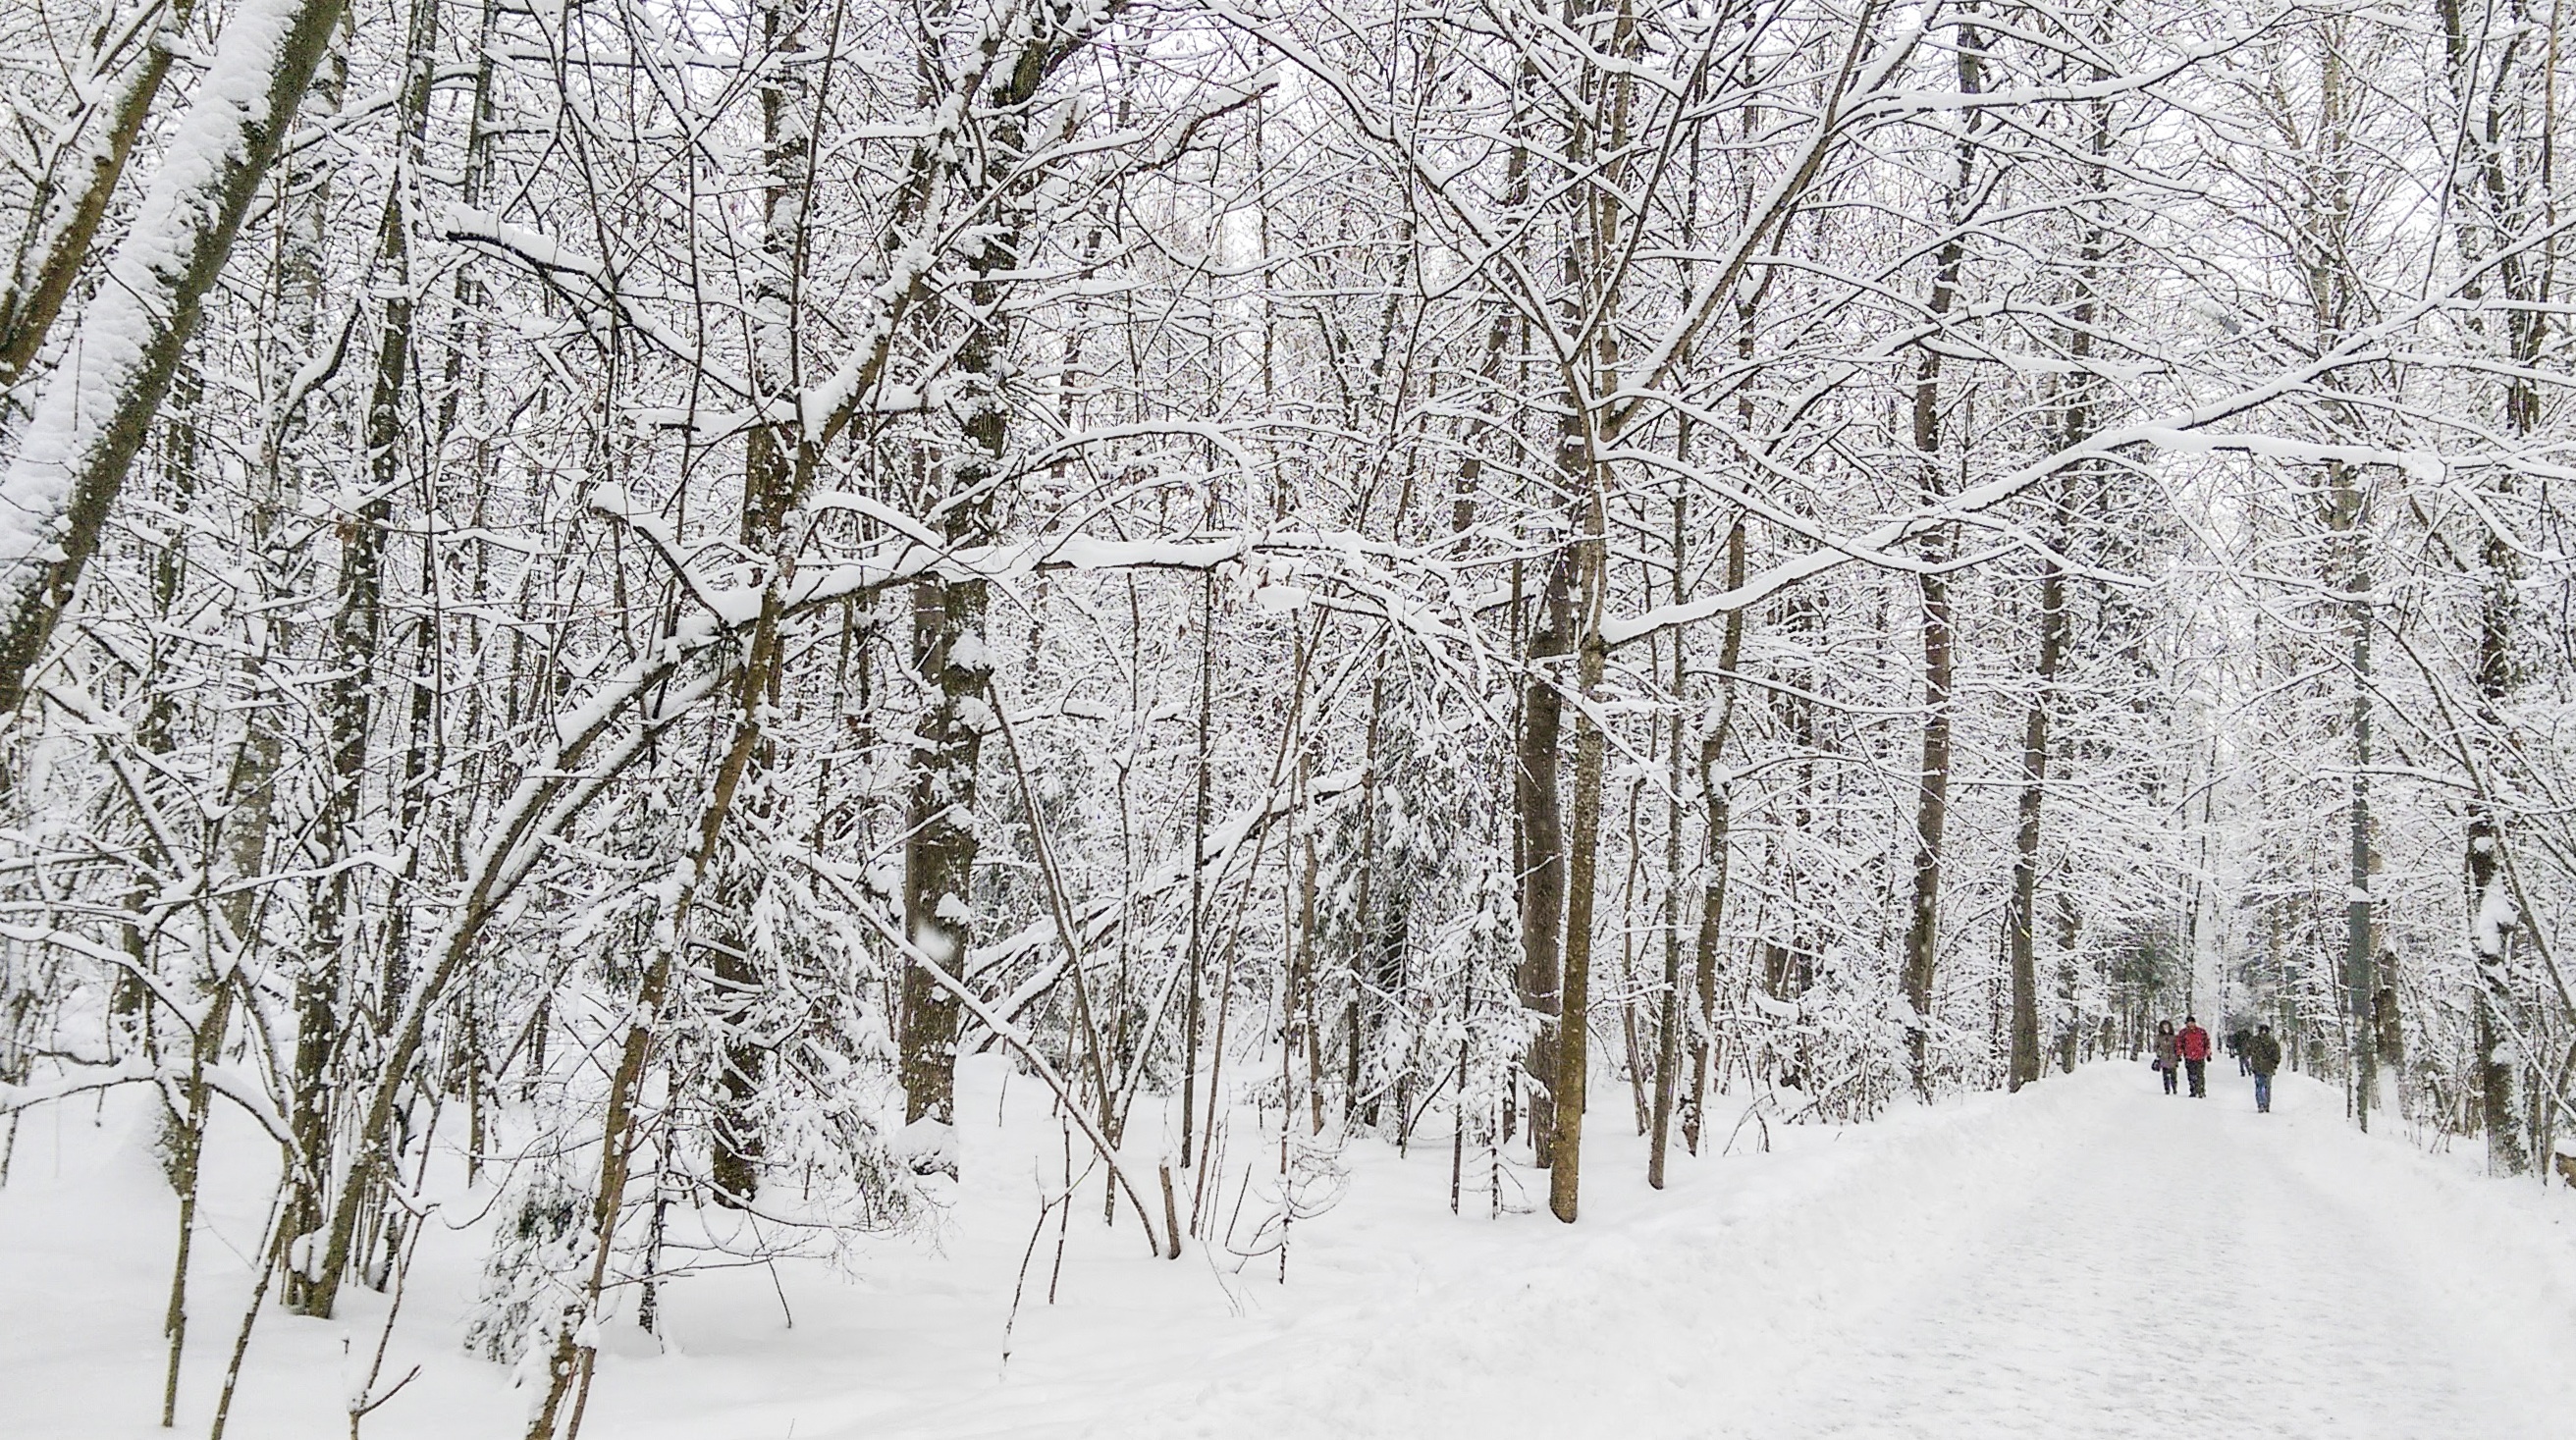
landscape, tree, nature, forest, branch, snow, cold, winter, plant, frost, weather, season, winter landscape, trees, blizzard, woodland, habitat, freezing, winter road, natural environment, woody plant, winter storm